Question: Please indicate a possible affordance area of the cell_phone that can be used for tapping
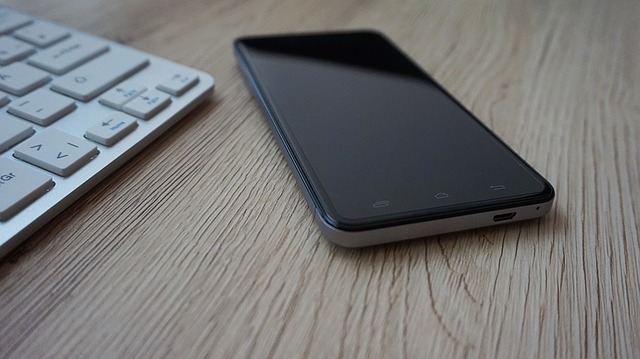
Answer: [234, 23.5, 557, 248.5]